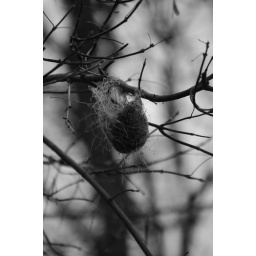
This is a picture of a blue bird nest in one of our trees and I changed it to black and white.